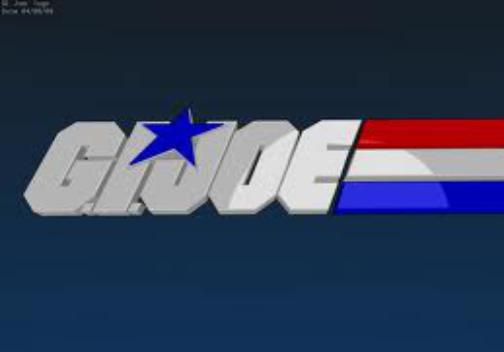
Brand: g.i. joe
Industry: Leisure